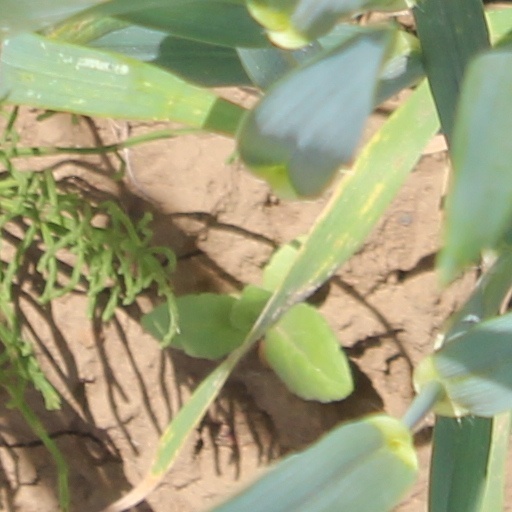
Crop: wheat